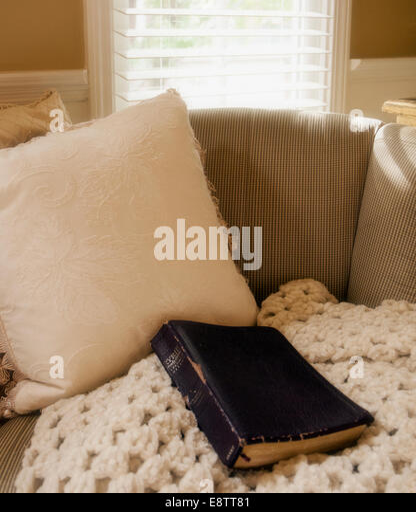
poetry book sitting on a chair in soft light from a window